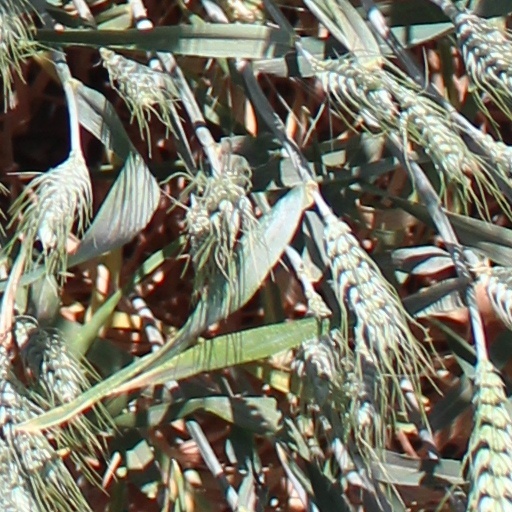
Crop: wheat